Makotuku River

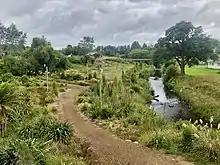
Makotuku River, walkway and Raetihi-Ohakune road bridge

The Makotuku River Walkway was upgraded in 2021, with loop tracks on the east side of Raetihi. Much of the funding for the work came from the compensation paid after the 2013 oil spill.